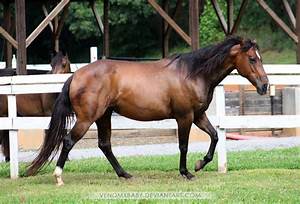
Label: cavallo